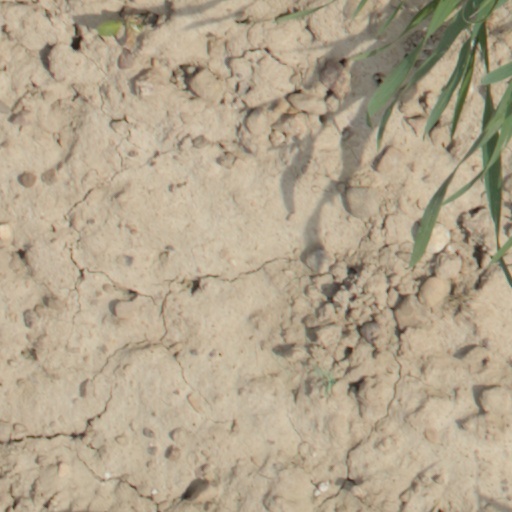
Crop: wheat